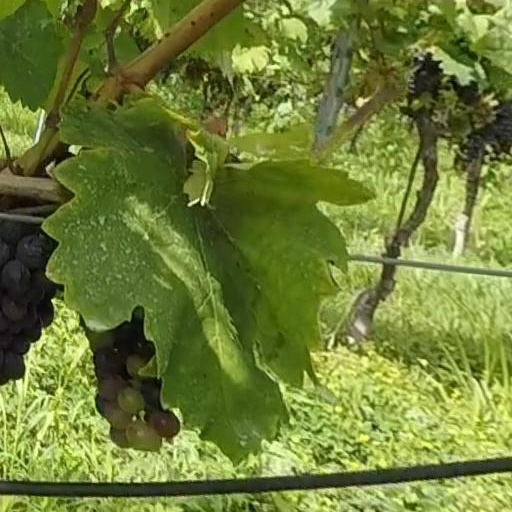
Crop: grape